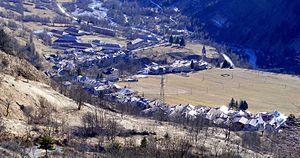
Sambuco est une commune italienne de la province de Coni dans la région Piémont en Italie.